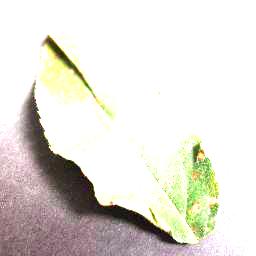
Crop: apple
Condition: cedar_rust